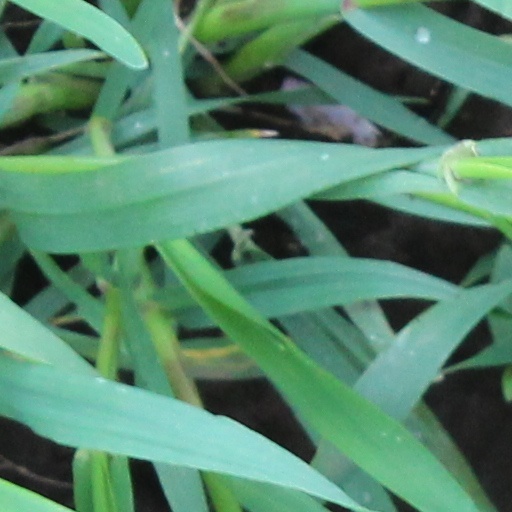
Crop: wheat